Southern Samity

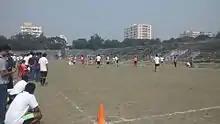
Rabindra Sarobar Stadium on a matchday before renovation

Southern Samity used Rabindra Sarobar Stadium in Lake Gardens, Kolkata, as their home ground for matches of both the I-League 2nd Division and Calcutta Football League. Opened in 1961, the stadium is also known as Lake Stadium and has a capacity of 22,000 spectators.